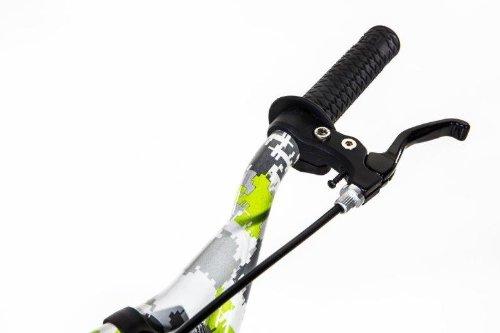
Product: Dynacraft 8093-35TJ Decoy Boys Camo Bike, 18-Inch, Silver/Green/Black
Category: Sports & Outdoors | Outdoor Recreation | Cycling | Kids' Bikes & Accessories | Kids' Bikes
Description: Deluxe paint with Decoy Came graphics.
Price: Total price:
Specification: Product Dimensions:         42.5 x 19.2 x 6.8 inches ; 32 pounds    |Shipping Weight: 32.6 pounds (View shipping rates and policies)|ASIN: B00JS1Z8F4|Item model number: 8093-35TJ|    #227    in Kids' Bicycles